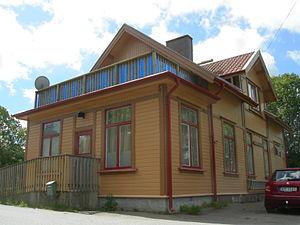
Olofstorp est une localité de Suède située dans la commune de Göteborg du comté de Västra Götaland. Elle couvre une superficie de 2,51 km². En 2010, elle compte 3 378 habitants.